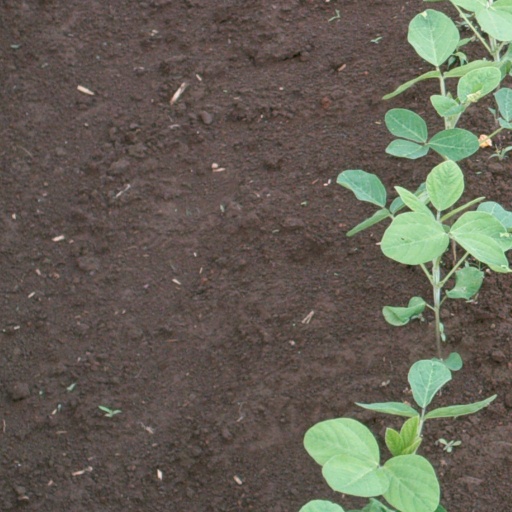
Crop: soybean